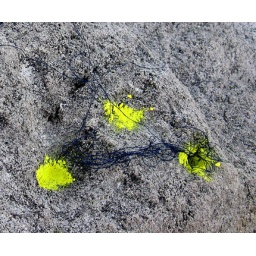
Navy blue thread draped on rock with pits in rocks filled with yellow chalk dust.